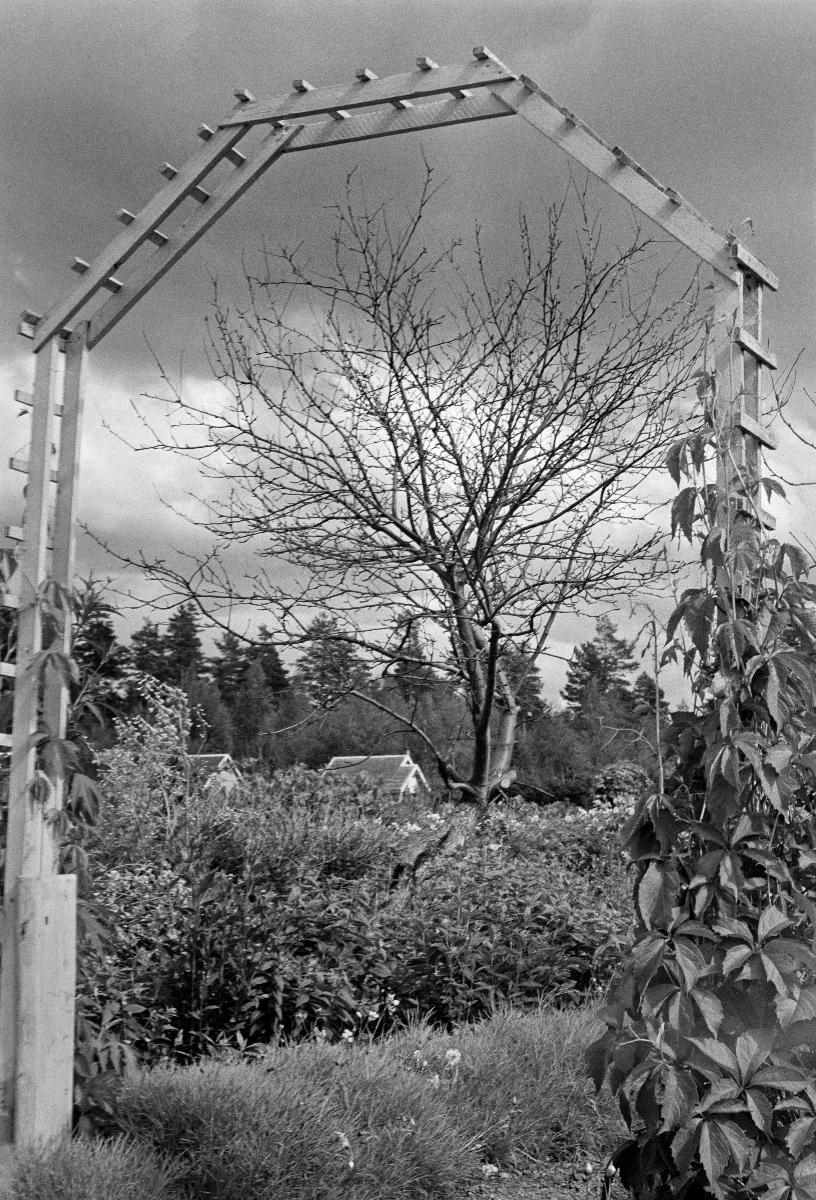
Herttoniemen siirtolapuutarha
Hertonäs koloniträdgård; Herttoniemi Allotment Garden
sisällön kuvaus: Siirtolapuutarha Herttoniemessä Helsingissä heinäkuussa 1940. content description: An Allotment garden in Herttoniemi, Helsinki July 1940. innehållsbeskrivning: Koloniträdgård i Hertonäs Helsingfors i juli 1940.
Kuvaaja: Sundström, Hugo, kuvaaja
Vuosi: 1940
Paikka: Suomi, Uusimaa, Helsinki
Aiheet: HBL; siirtolapuutarhat; pergolat; allotment gardens; gardening; plants; pergolas; koloniträdgårdar; trädgårdsskötsel; pergolan; växter; pergolor